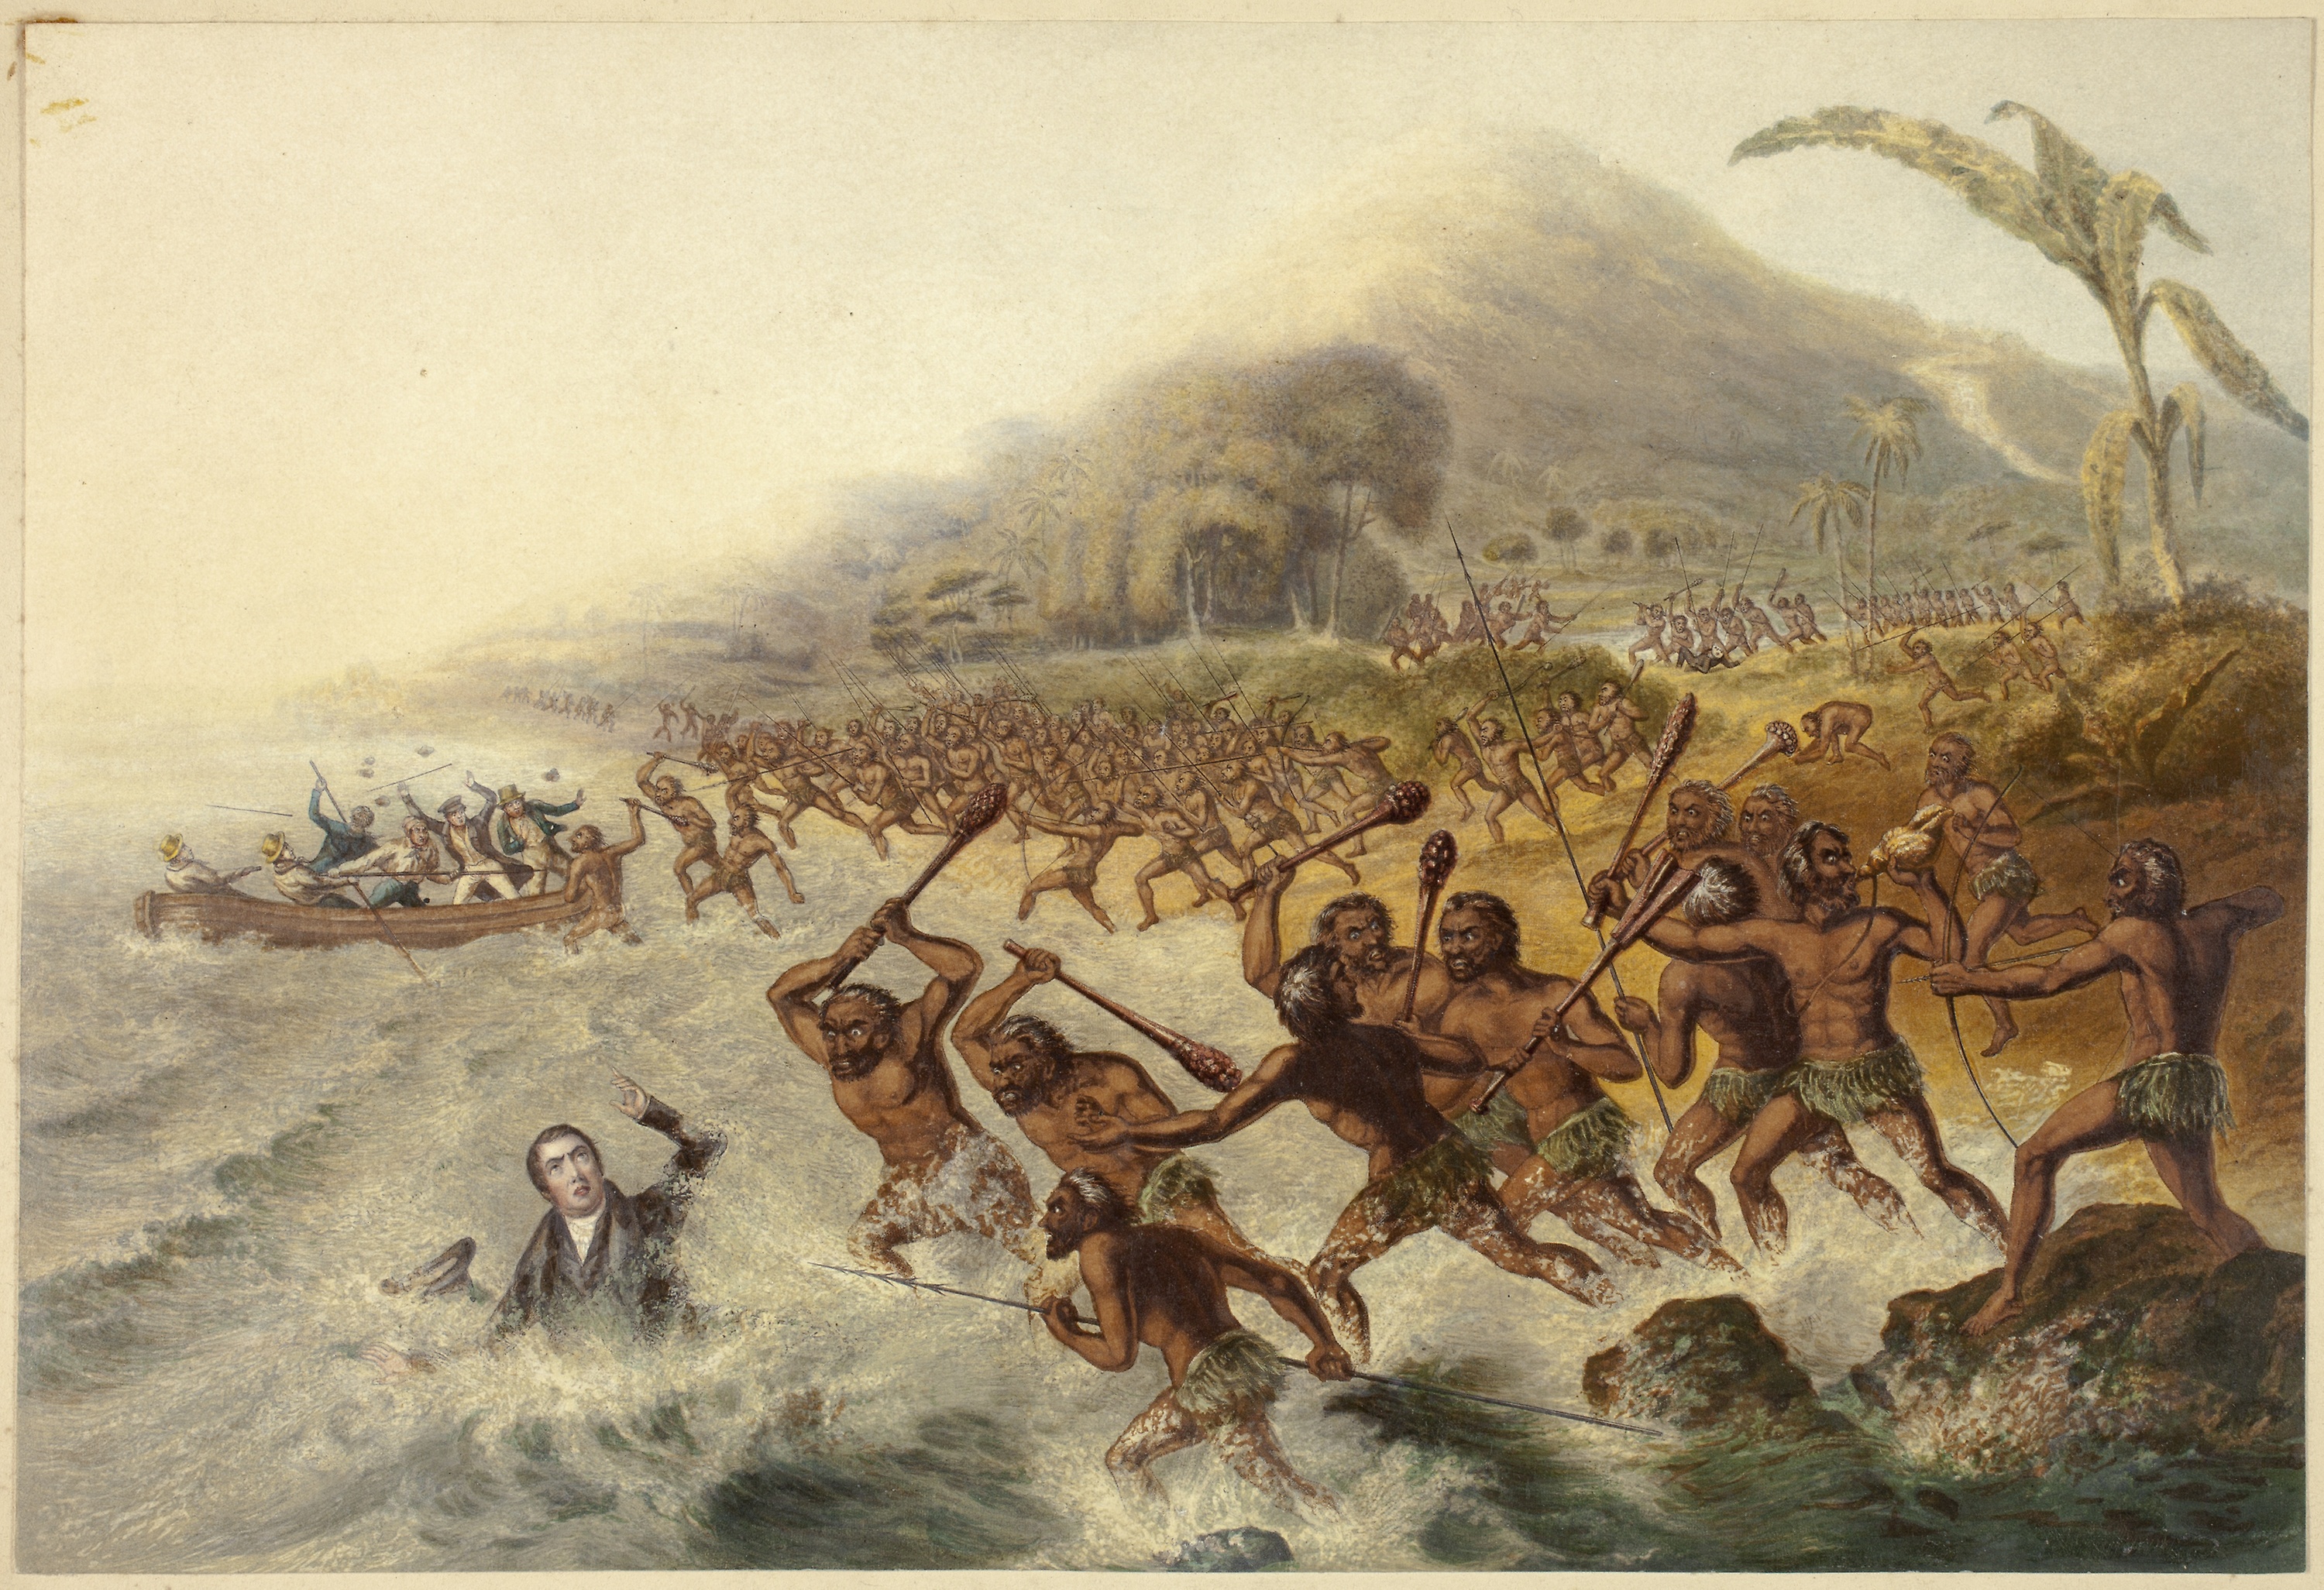
painting, battle, history, art, stock photography, visual arts, war